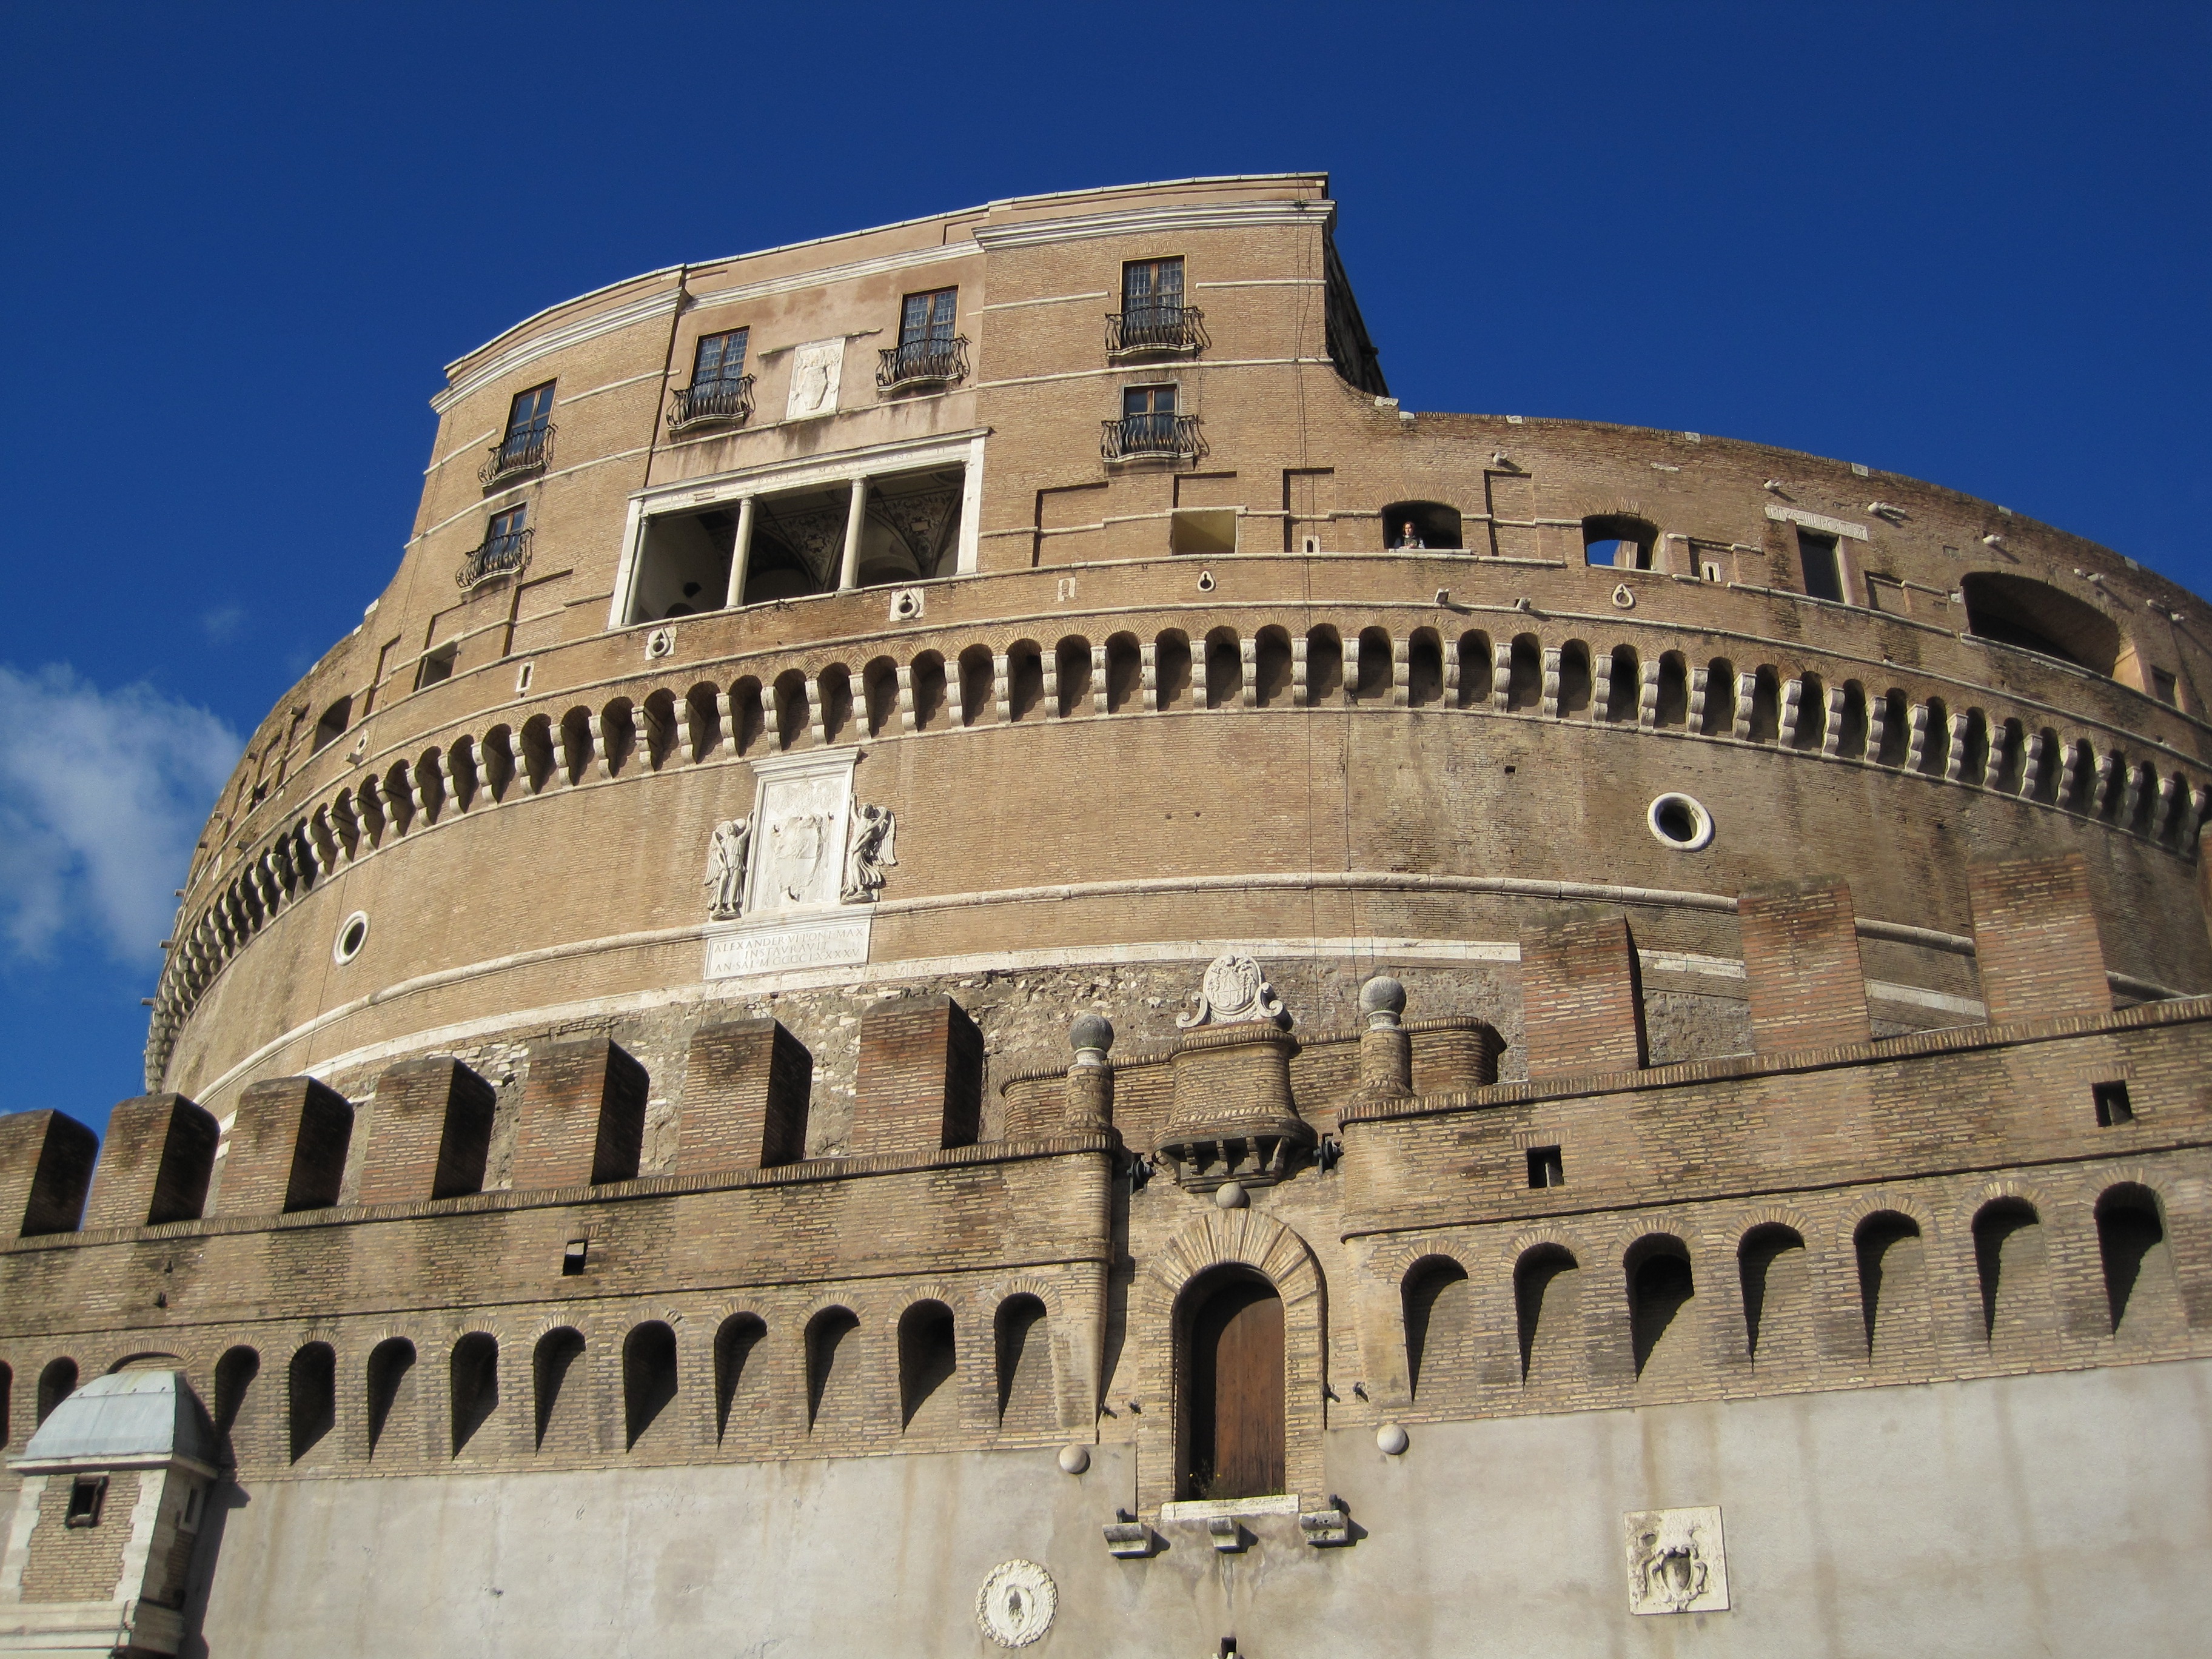
architecture, palace, monument, holiday, castle, landmark, italy, facade, tourism, fortress, rome, amphitheatre, history, dome, monuments, castel sant angelo, ancient rome, ancient history, human settlement, ancient roman architecture